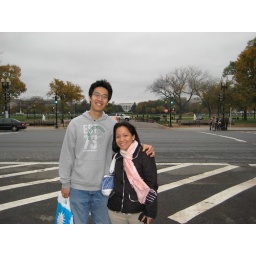
white house in the far back